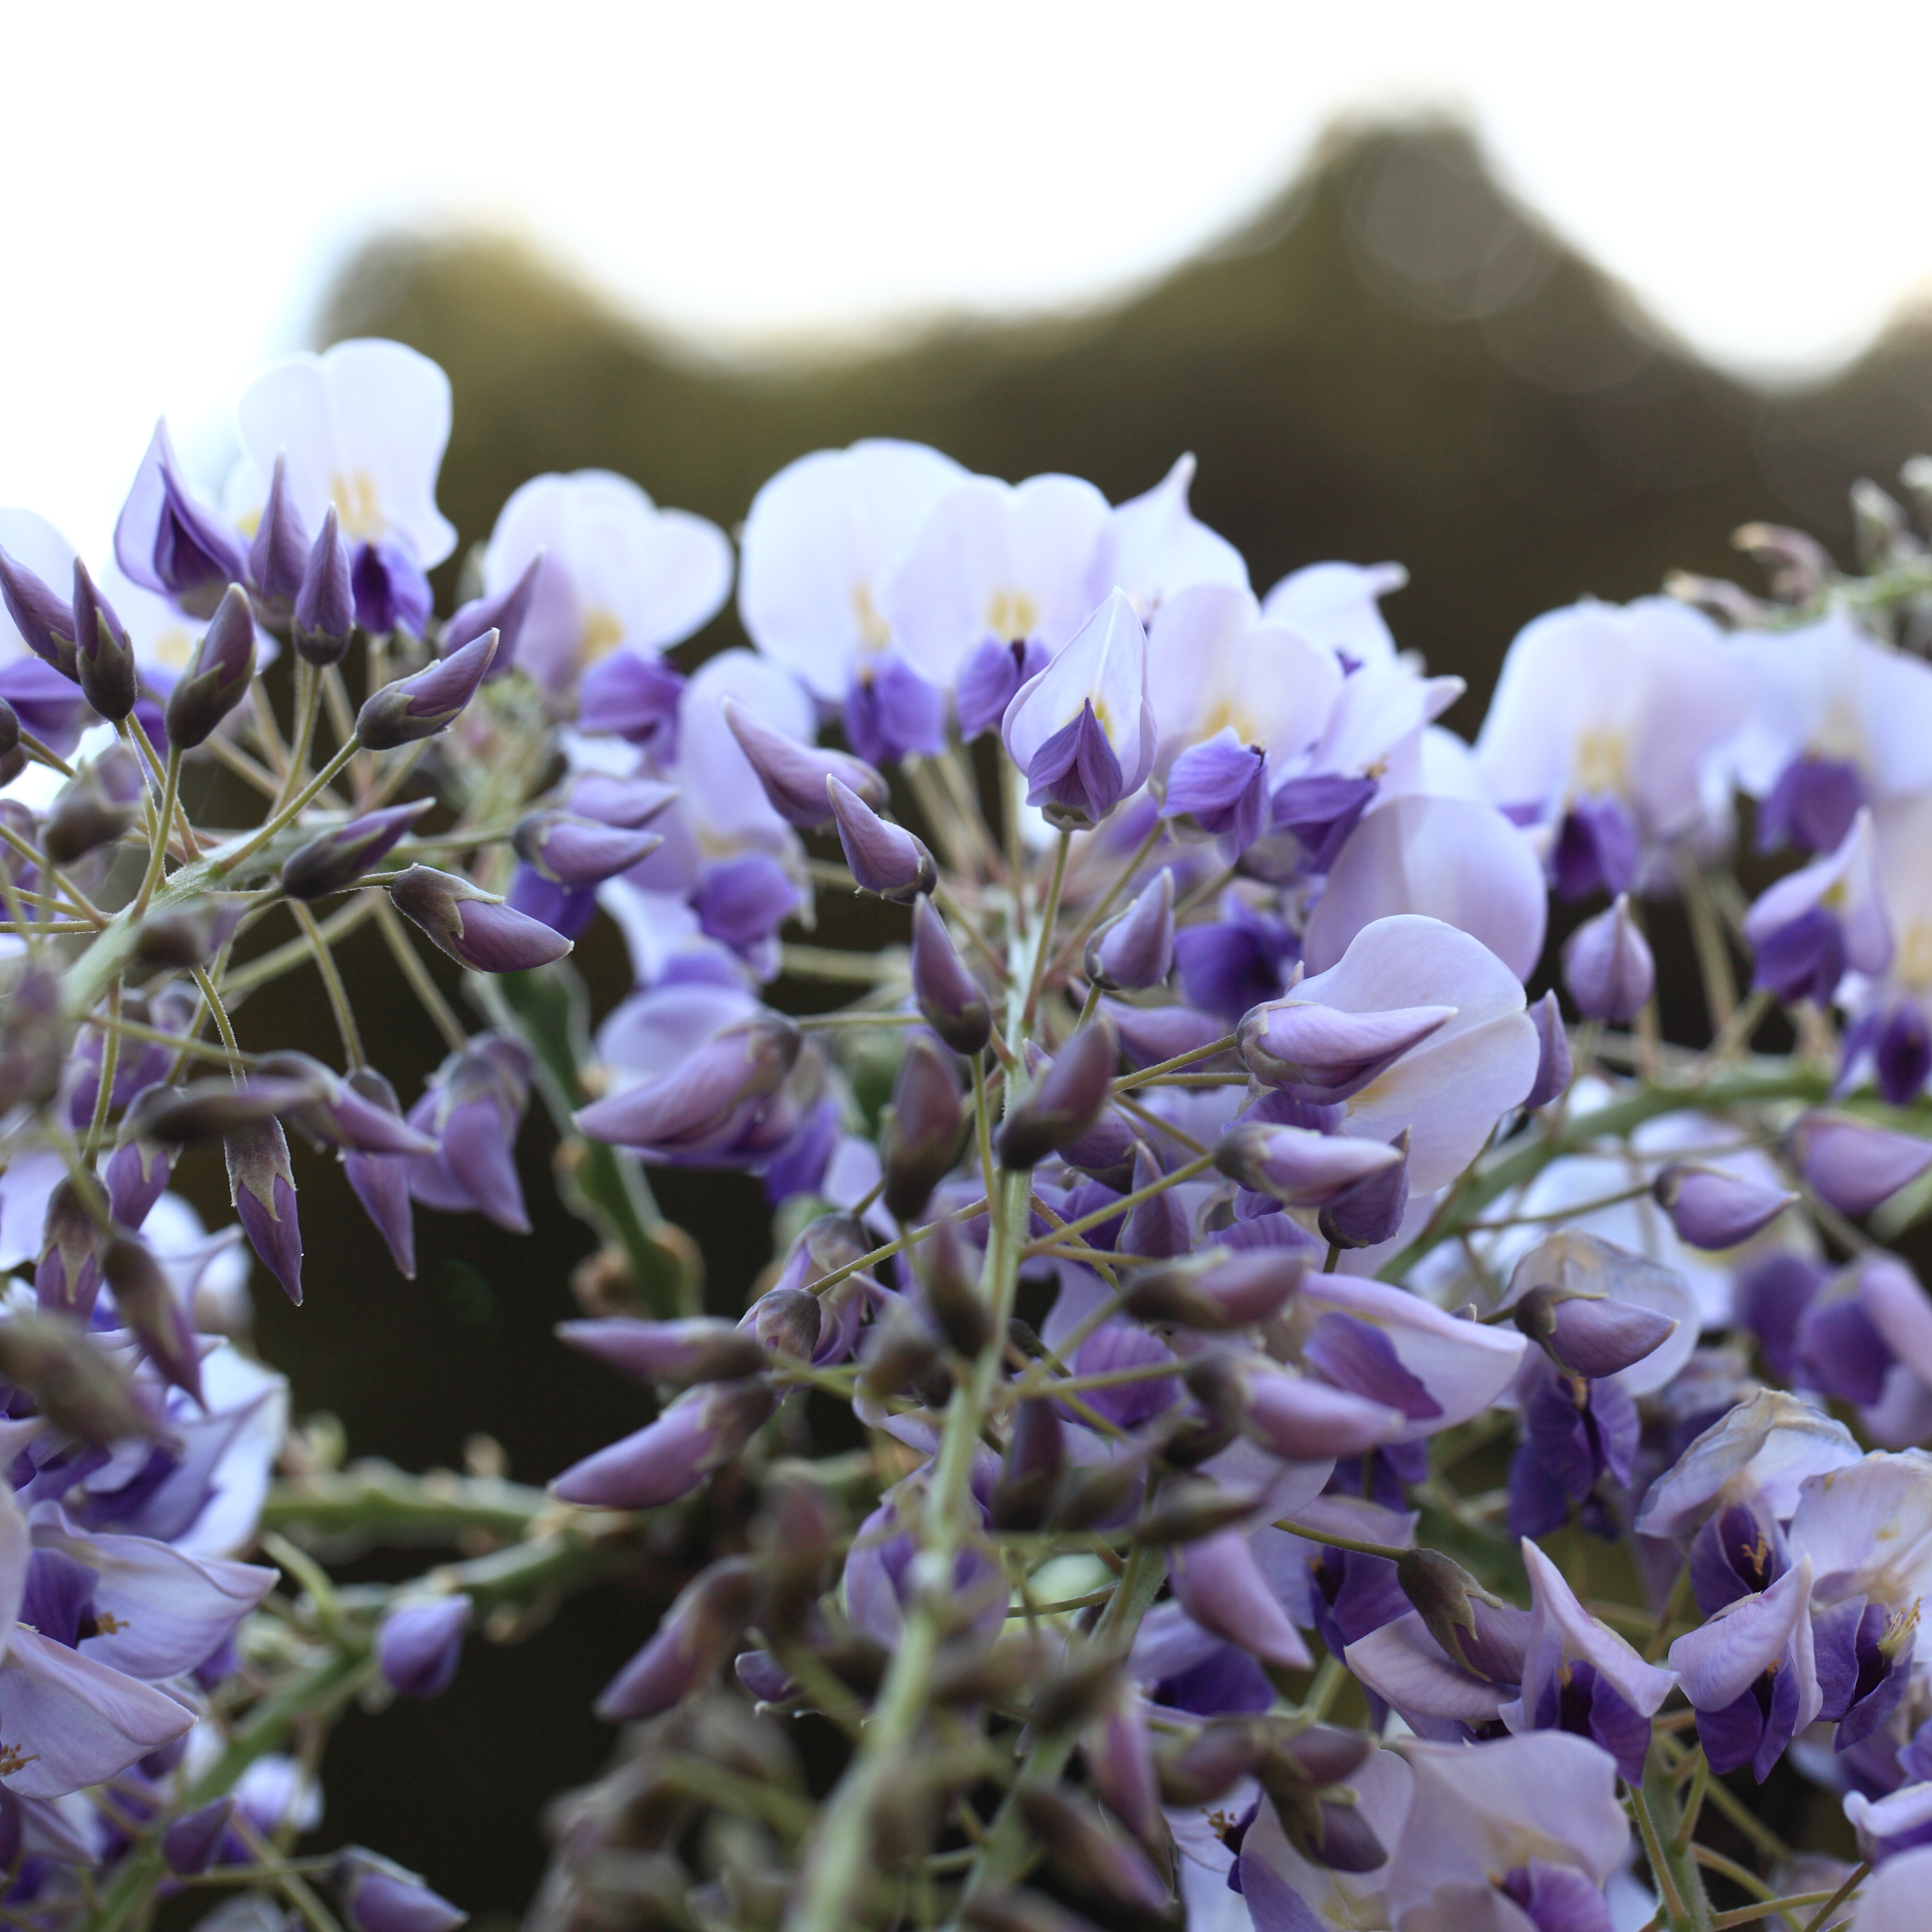
blossom, plant, flower, purple, petal, high, herb, botany, flora, lavender, wildflower, 5d, lilac, hires, markii, wisteria, hi, res, resolution, floribunda, japanesewisteria, macro photography, flowering plant, land plant, english lavender, french lavender